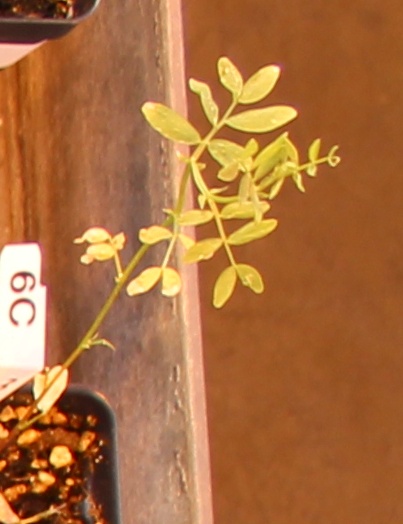
Label: Lentil